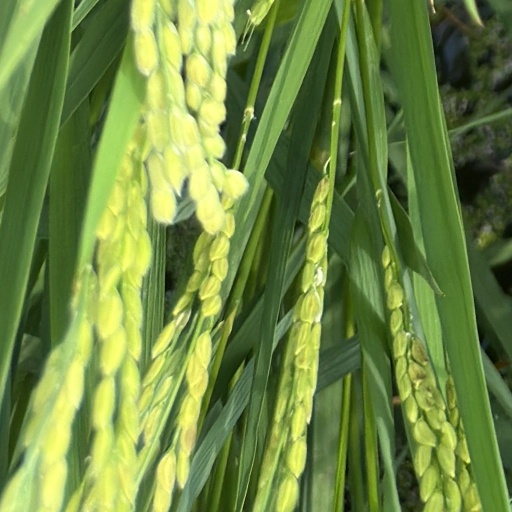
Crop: rice